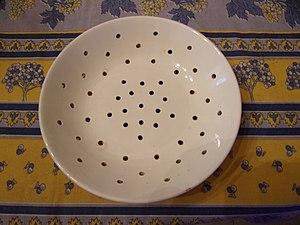
égouttoir à fruits en faïence de Digoin
Digoin est une commune française située dans le département de Saône-et-Loire en région Bourgogne-Franche-Comté.